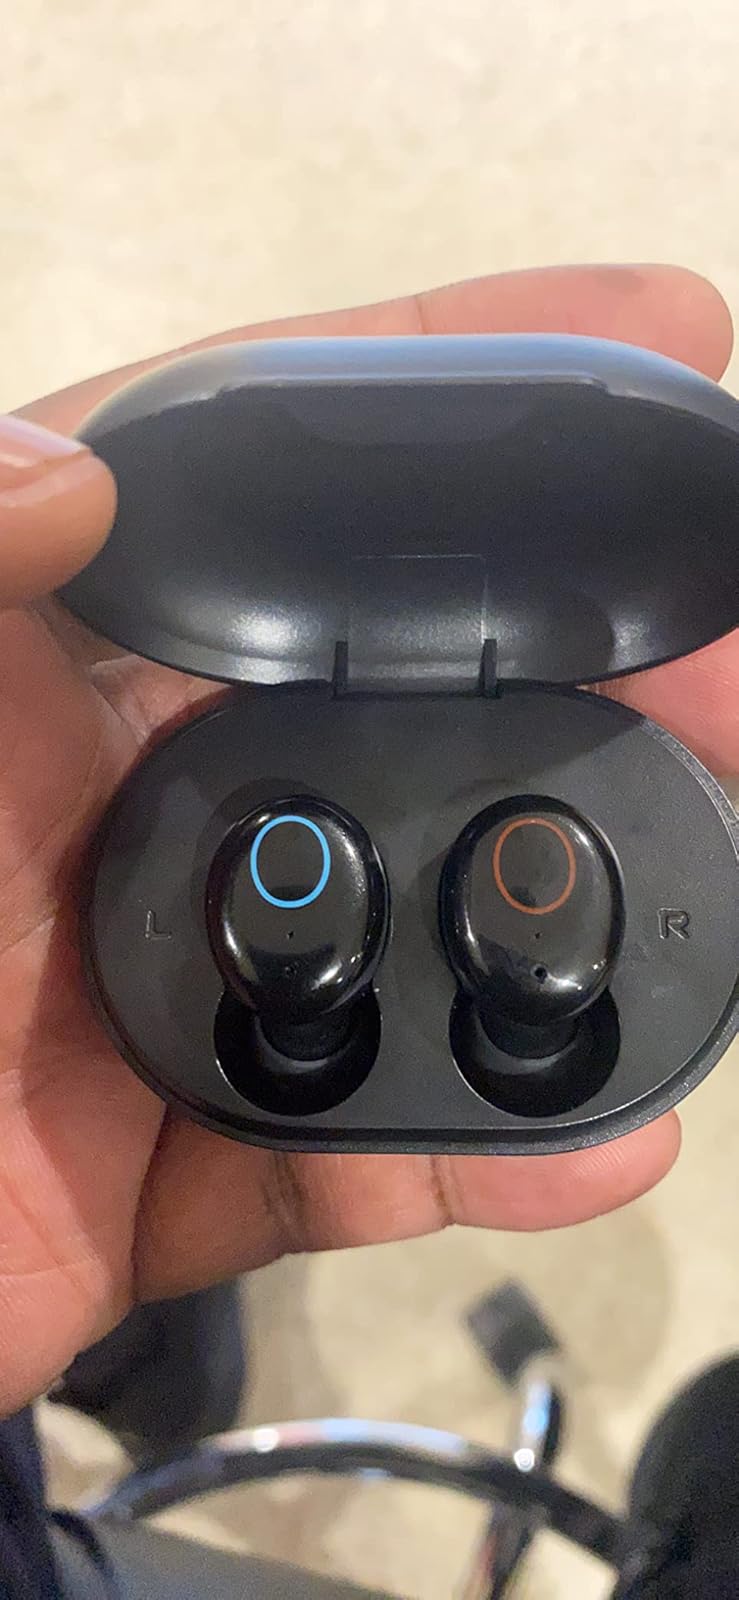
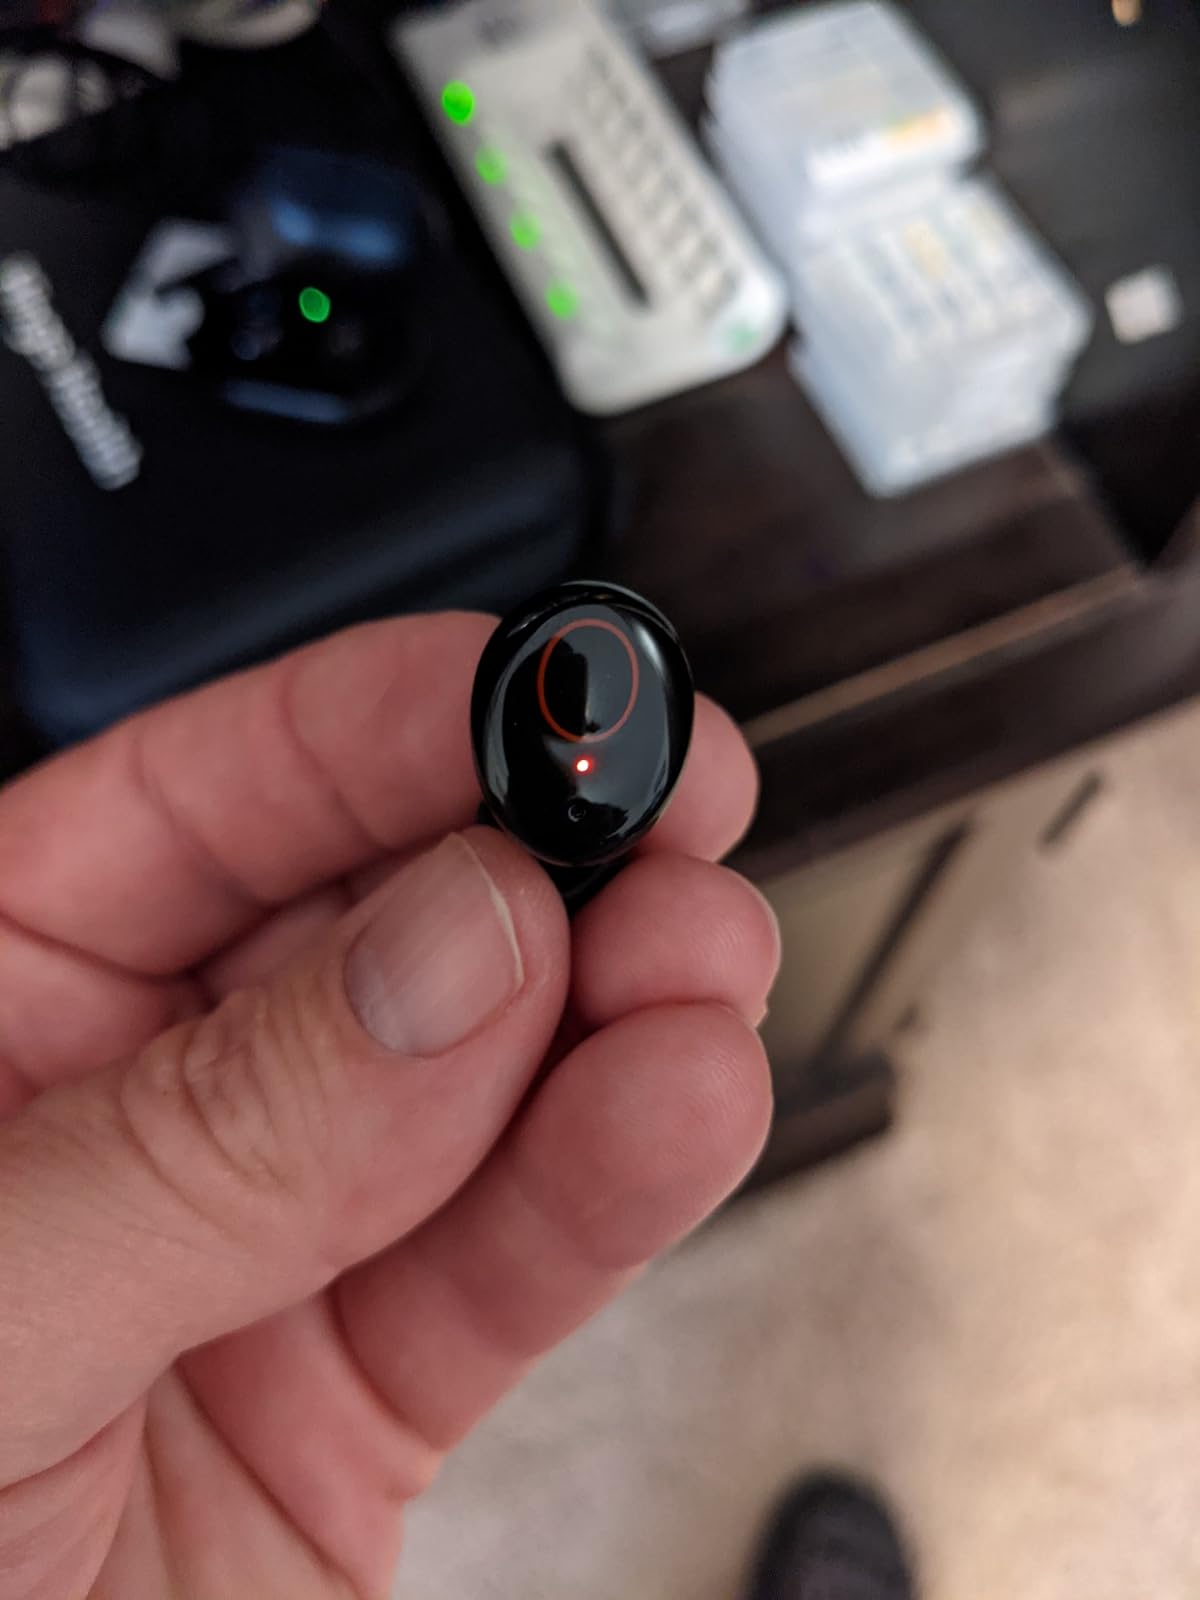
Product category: earbuds
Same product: yes